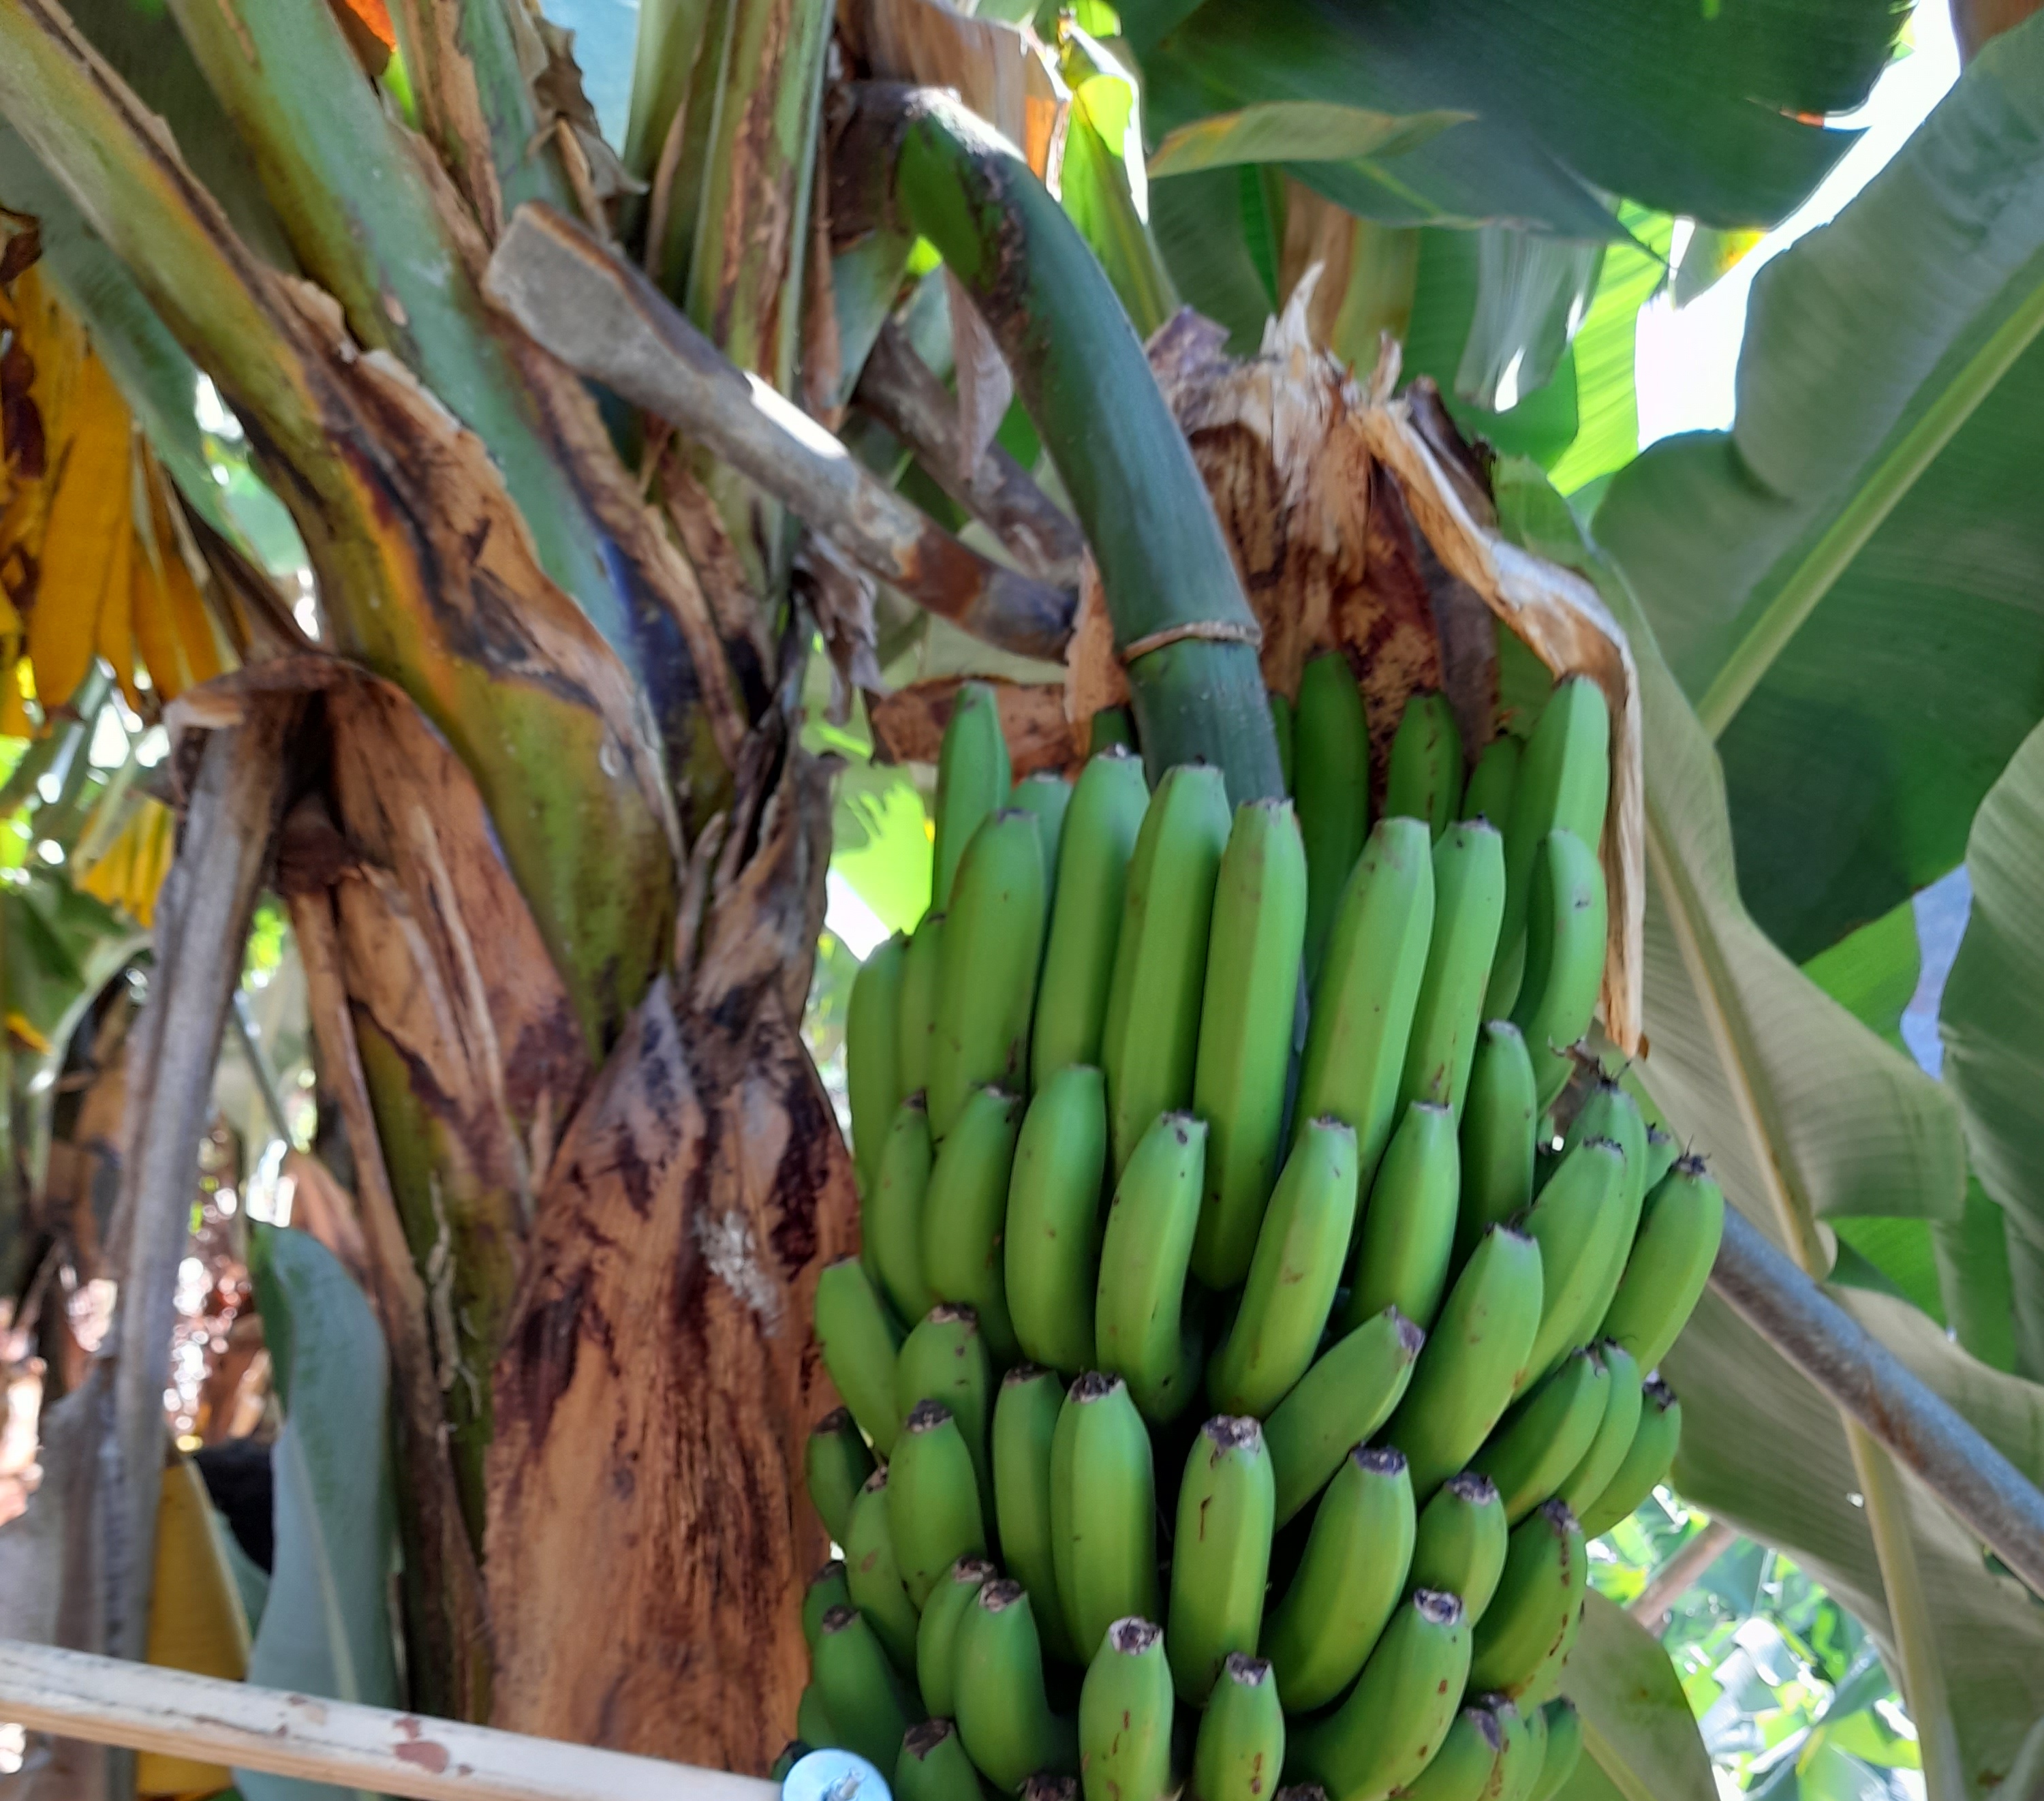
Label: Keep